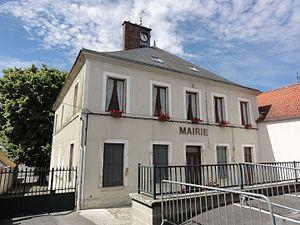
Montaigu (Aisne) mairie
Montaigu est une commune française située dans le département de l'Aisne, en région Hauts-de-France.